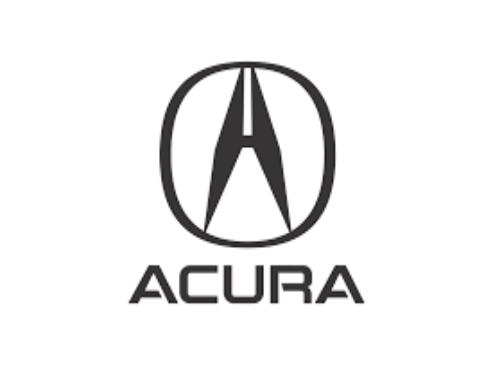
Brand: akurra
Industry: Transportation